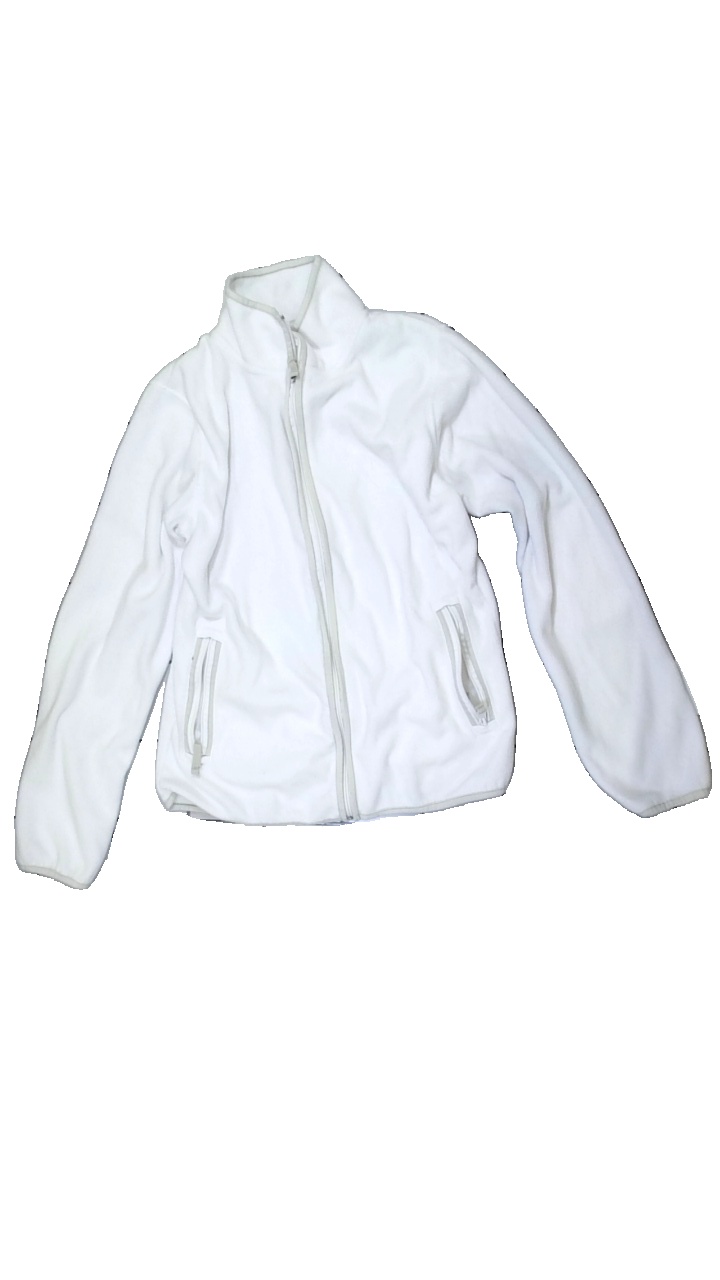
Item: Sweater (Ladies)
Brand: New Port
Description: Fleece sweater with zipper
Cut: Regular
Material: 100% Polyester
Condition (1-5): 3
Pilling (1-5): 3
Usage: Recycle
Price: <50